John H. Kimble

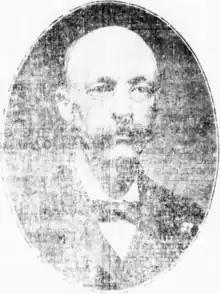
Kimble in 1904 newspaper

John H. Kimble (died August 16, 1938) was an American politician from Maryland. He served as a member of the Maryland House of Delegates, representing Cecil County from 1900 to 1901.